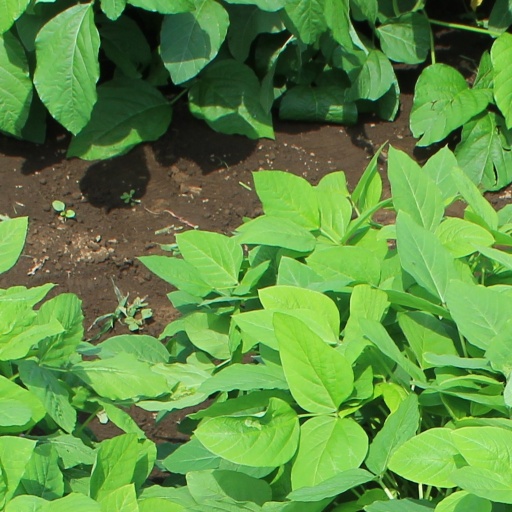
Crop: soybean